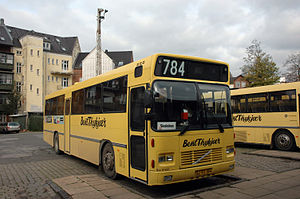
Bent Thykjær A/S
Bent Thykjær bus no. 660 på Kolding Rutebilstation.
Bent Thykjær bus no. 660 på Kolding Rutebilstation.
Thykjær A/S var et dansk busselskab med hjemsted i Horsens, grundlagt omkring 1980.